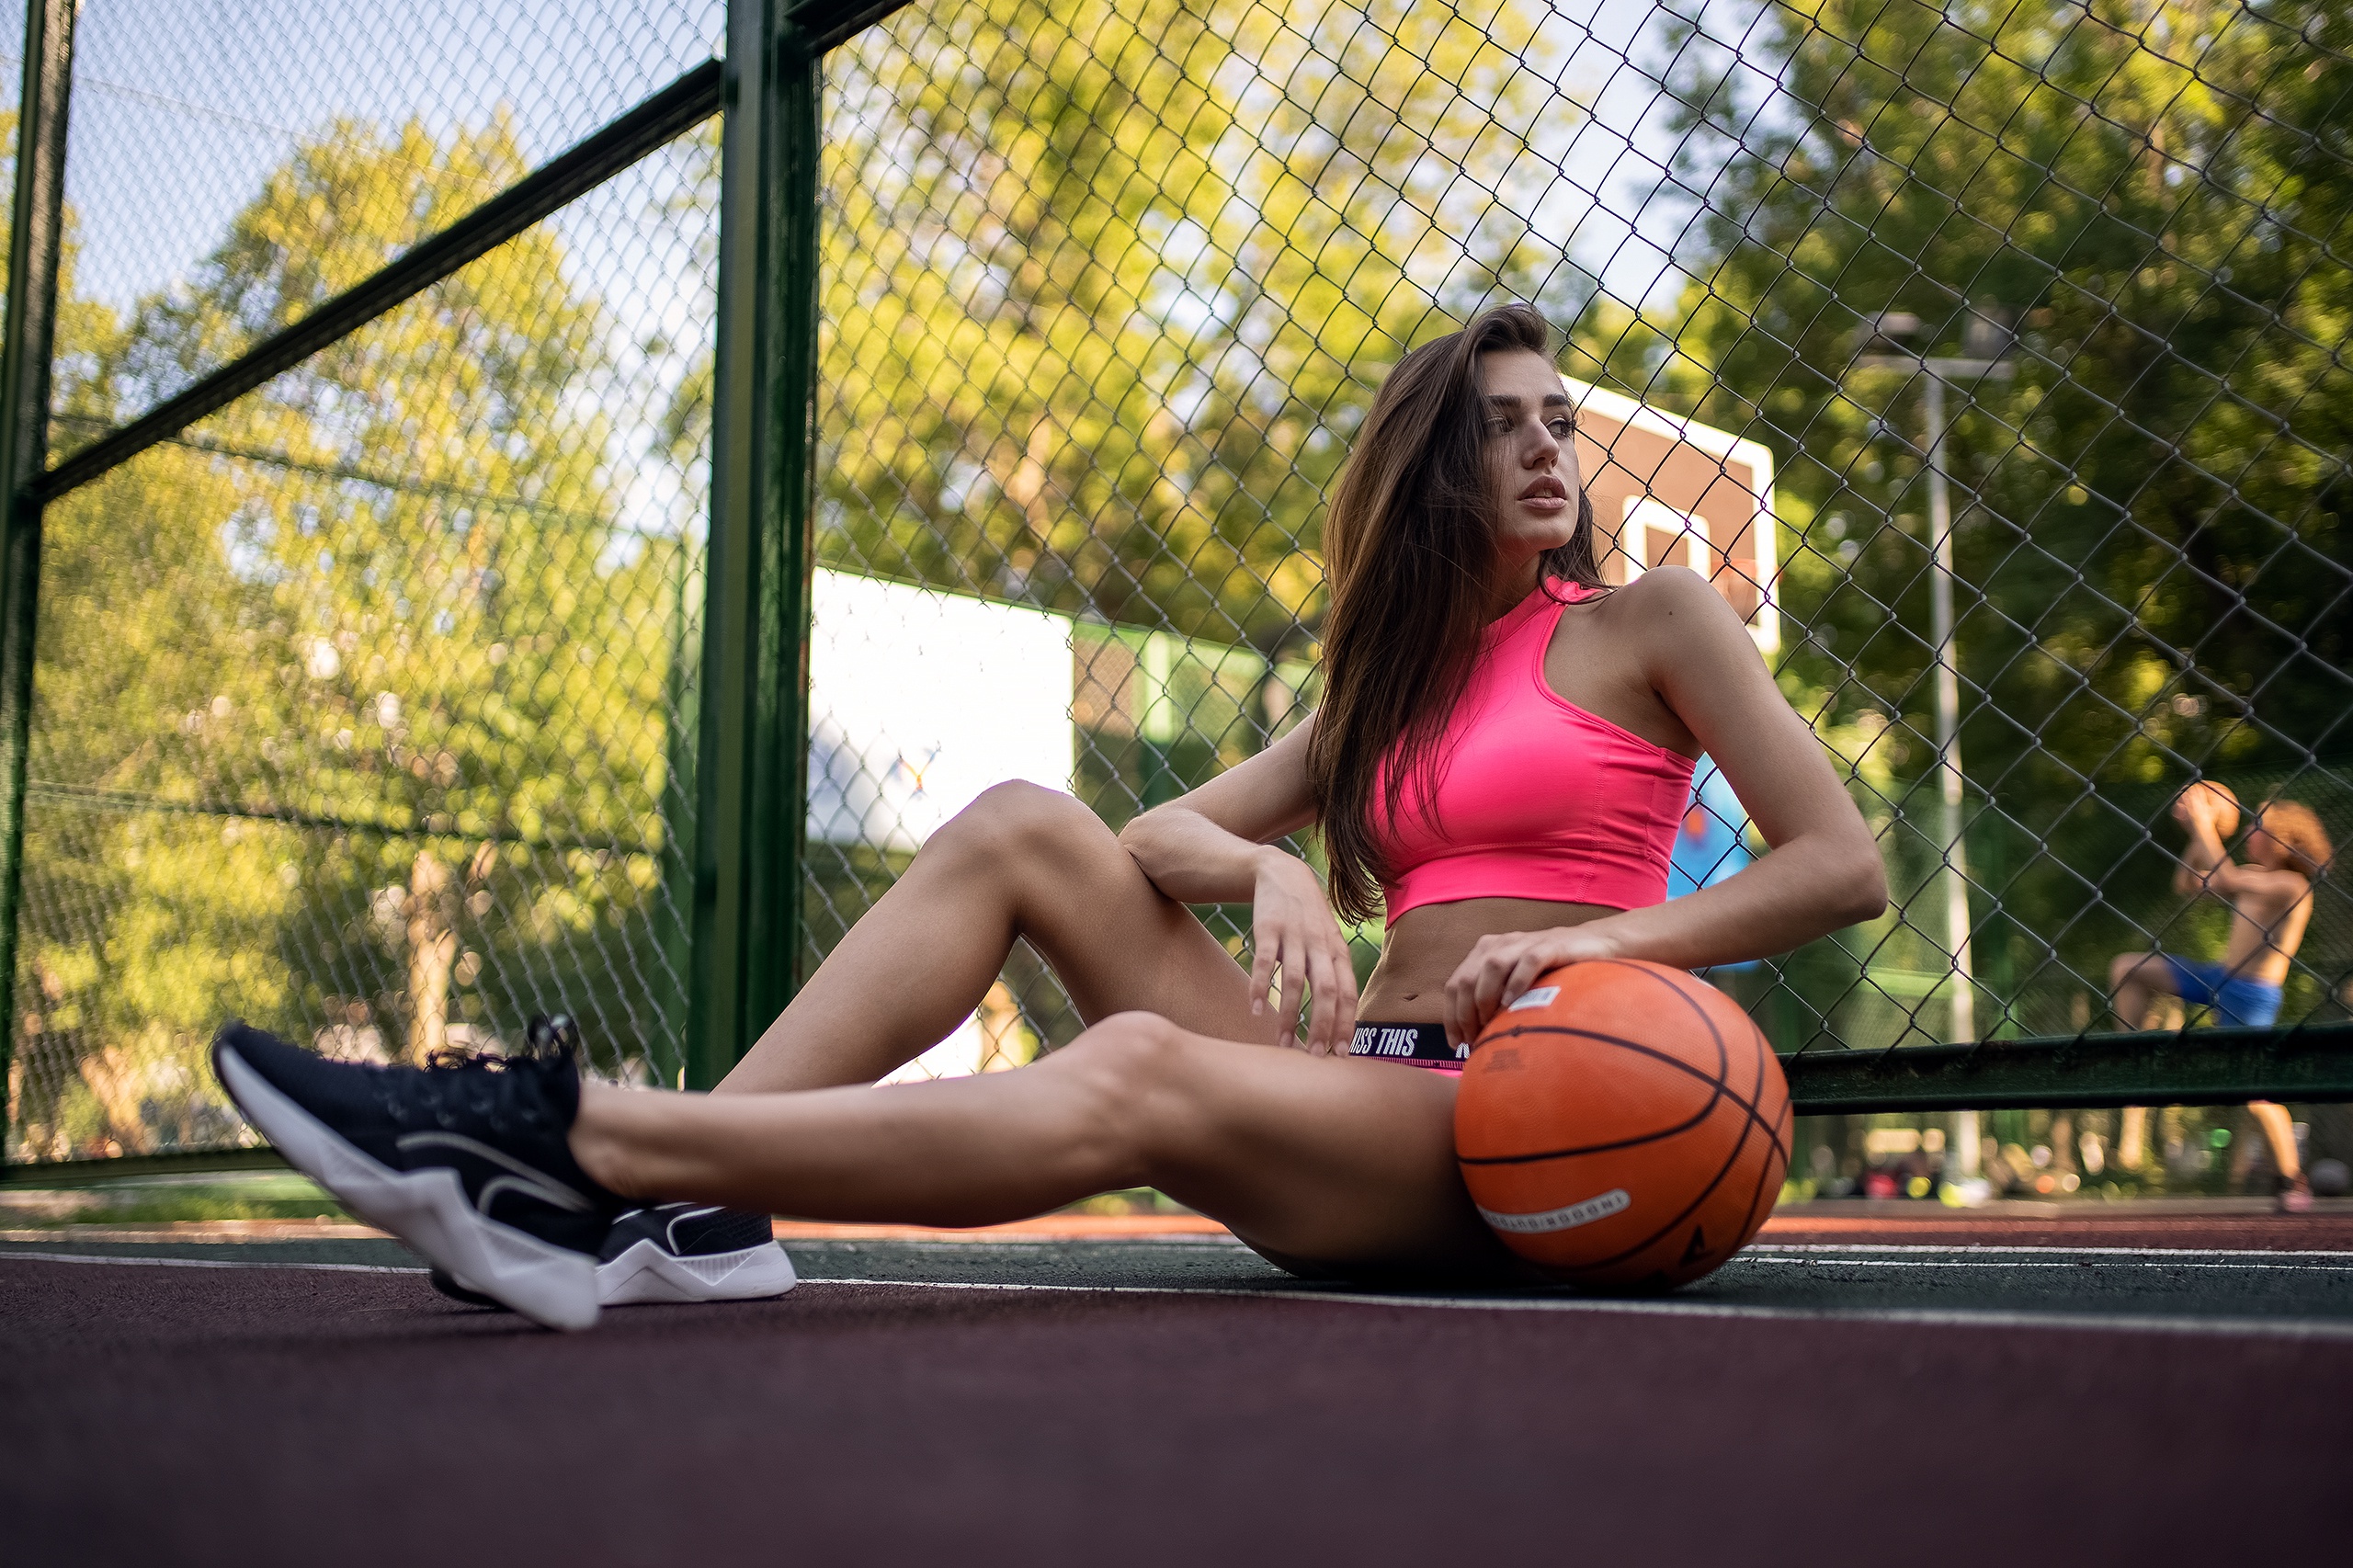
women, model, people, girl, photography, basketball, sports equipment, shorts, ball, streetball, flash photography, thigh, knee, fence, leisure, grass, tree, sportswear, human leg, player, basketball court, fun, Women's basketball, sports, sitting, ball game, team sport, brown hair, net, bench, physical fitness, recreation, sandal, sport venue, abdomen, basketball player, 3x3 basketball, competition event, street